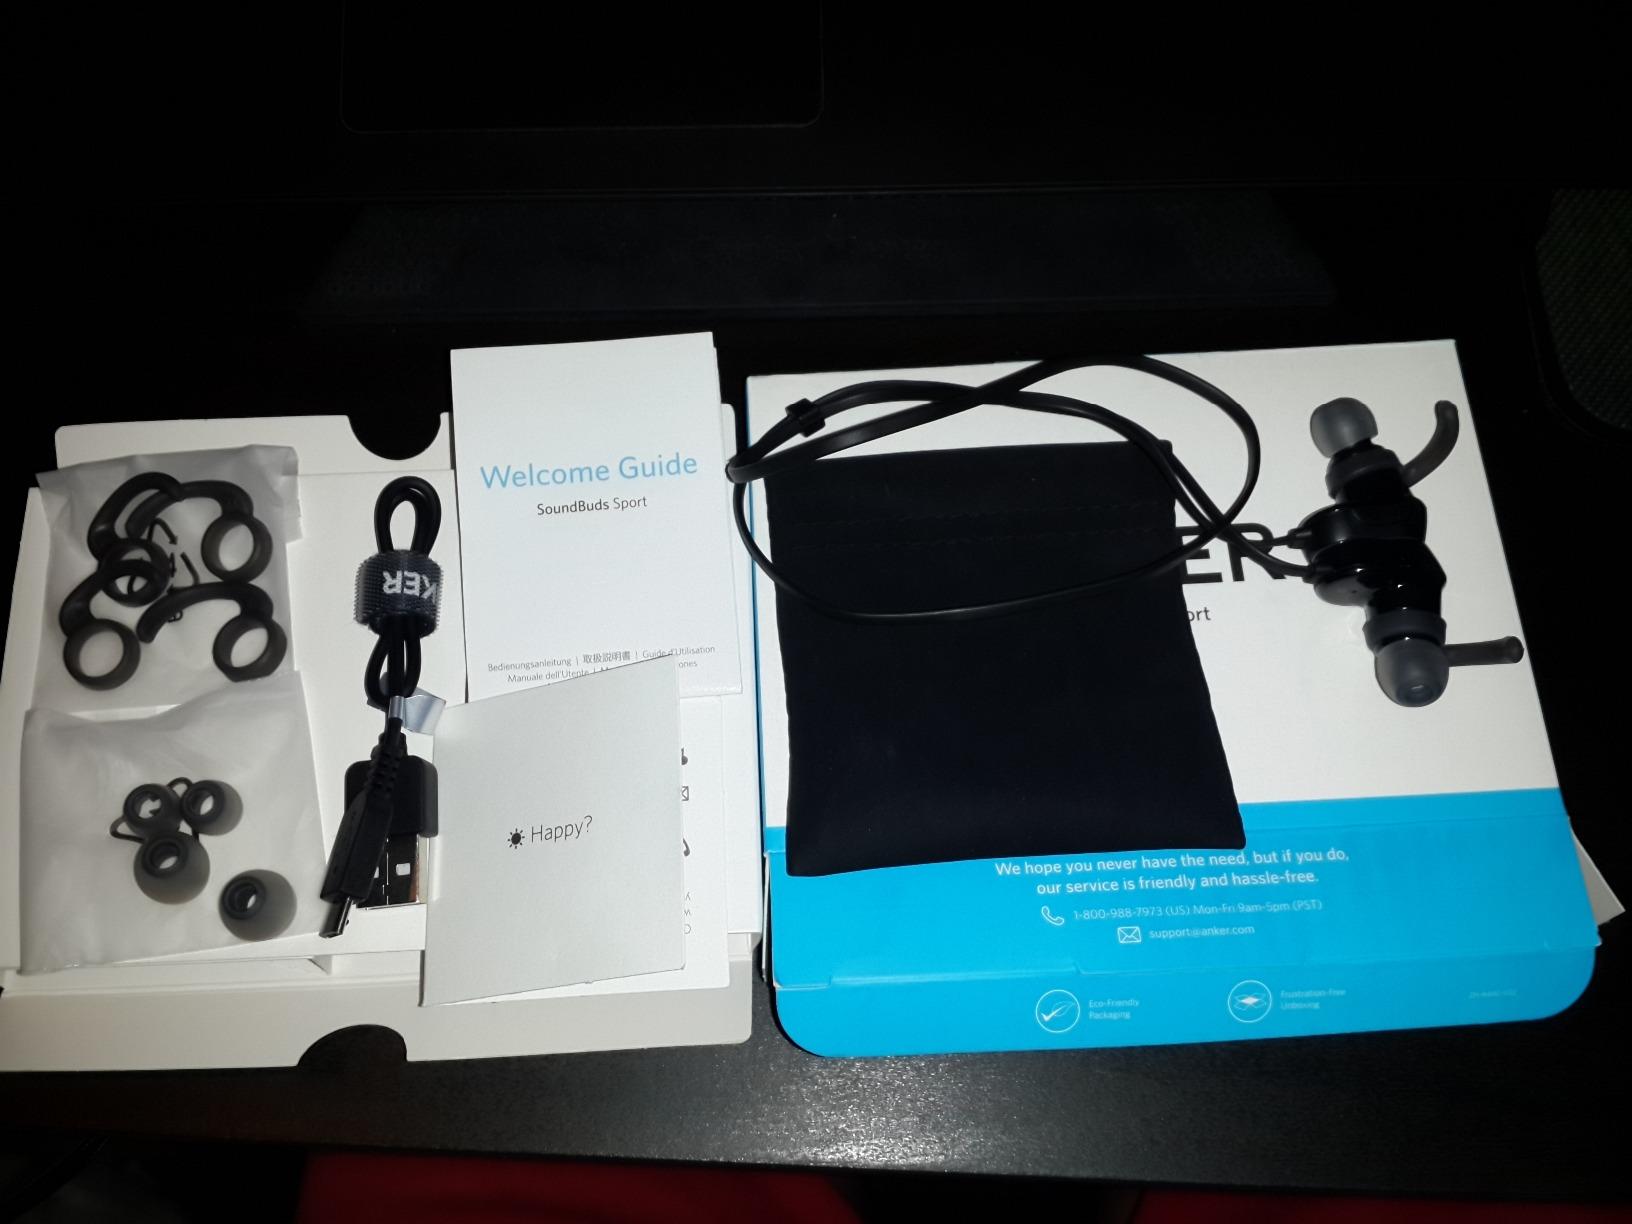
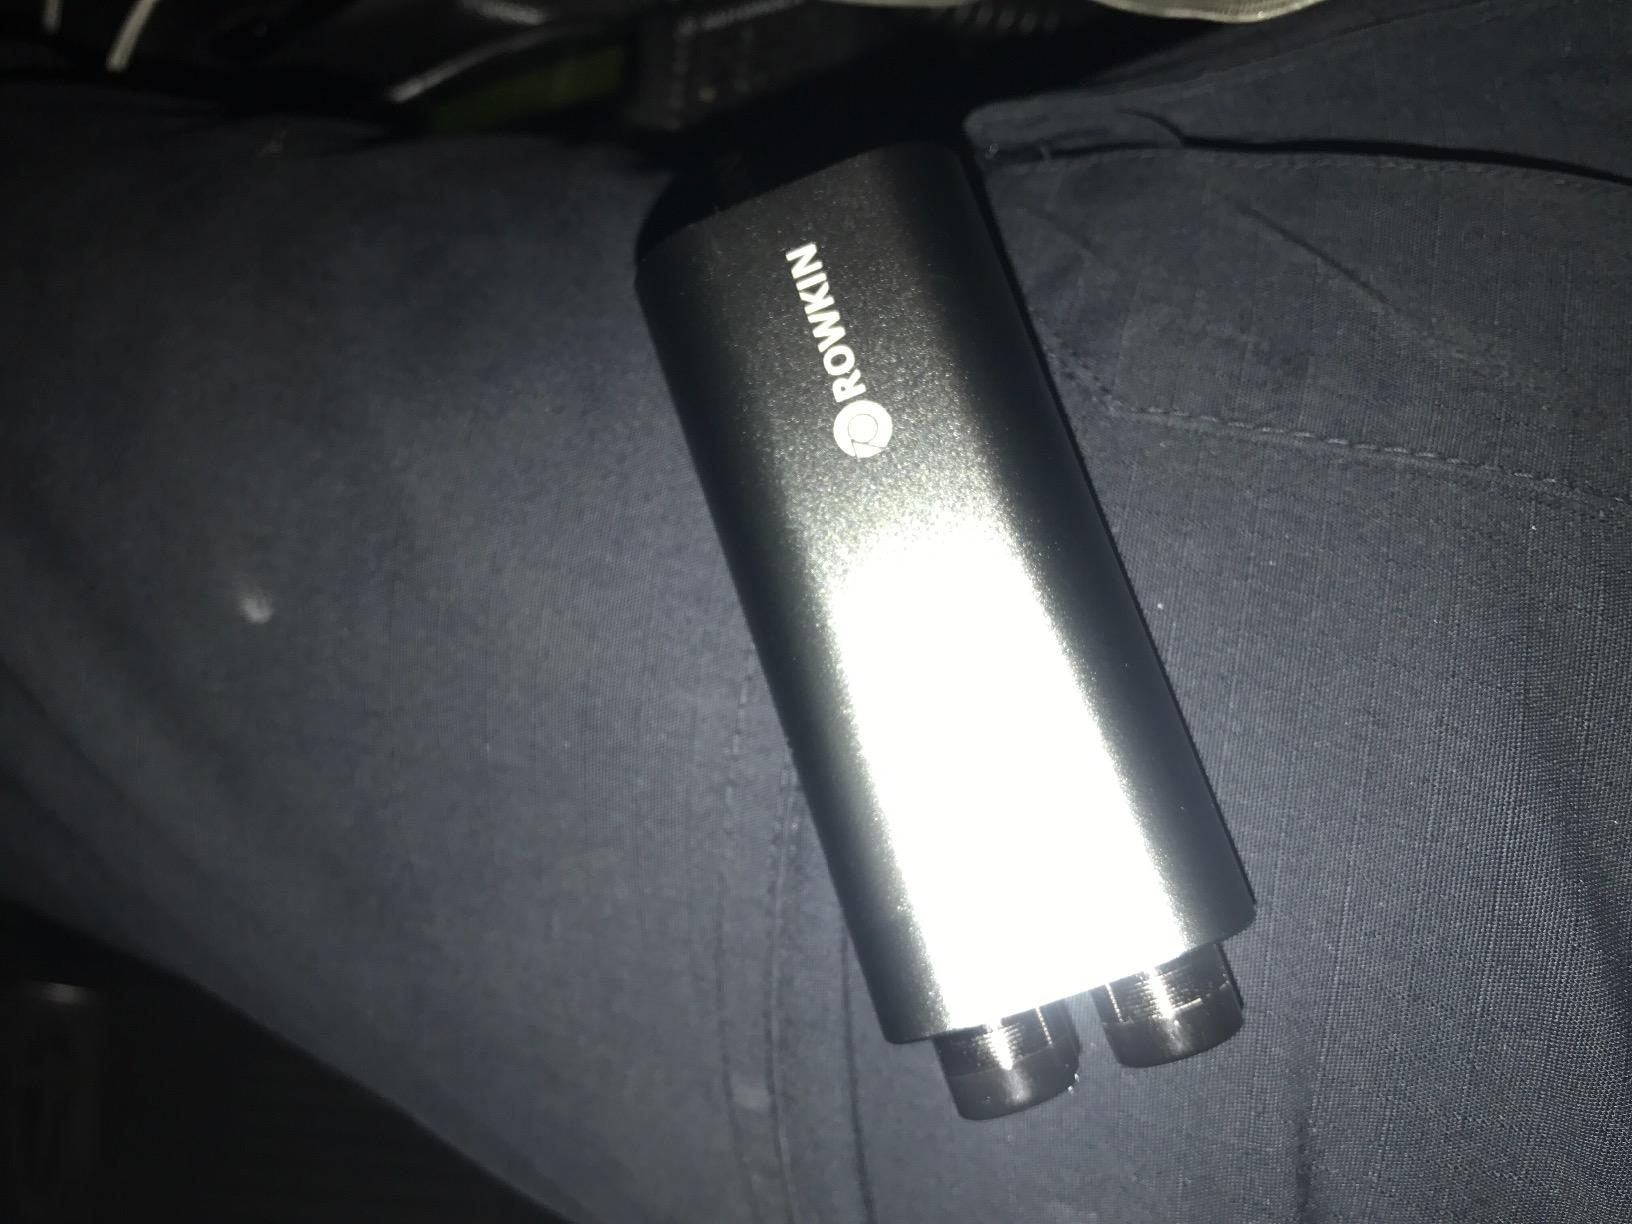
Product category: headphones
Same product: no